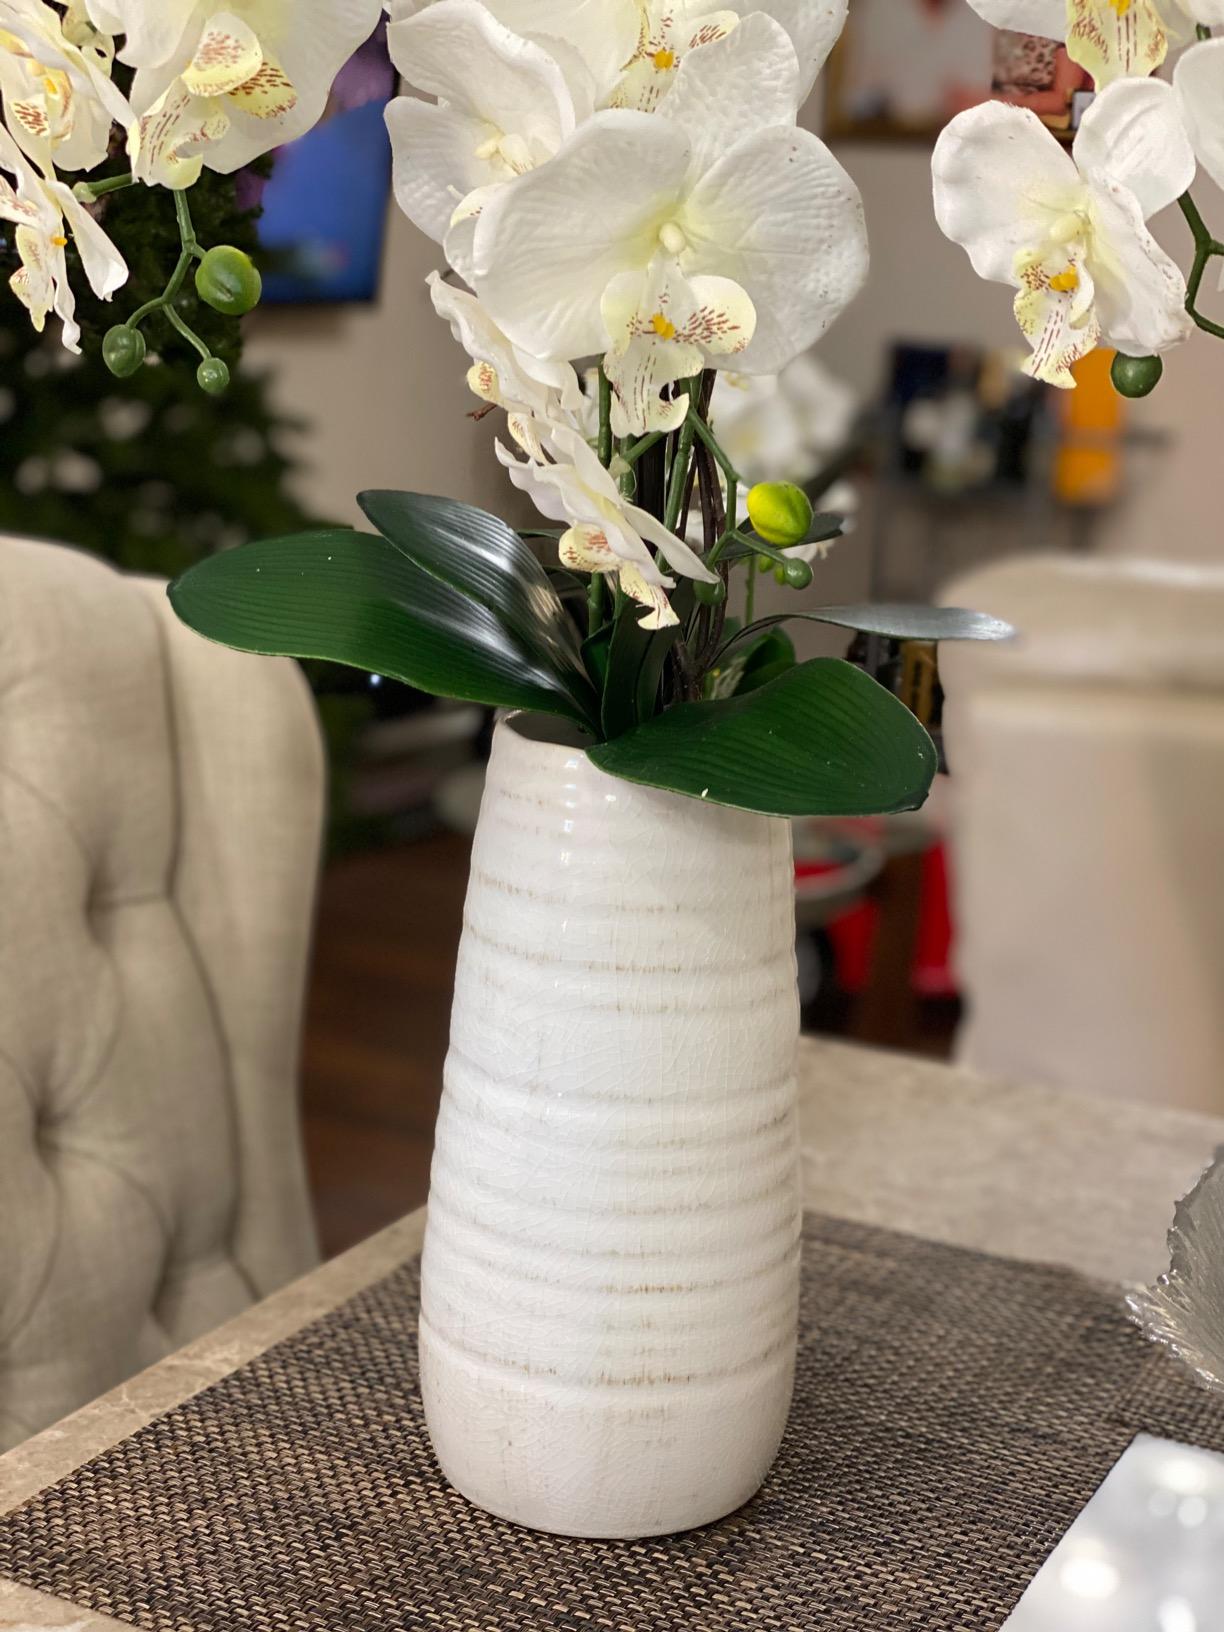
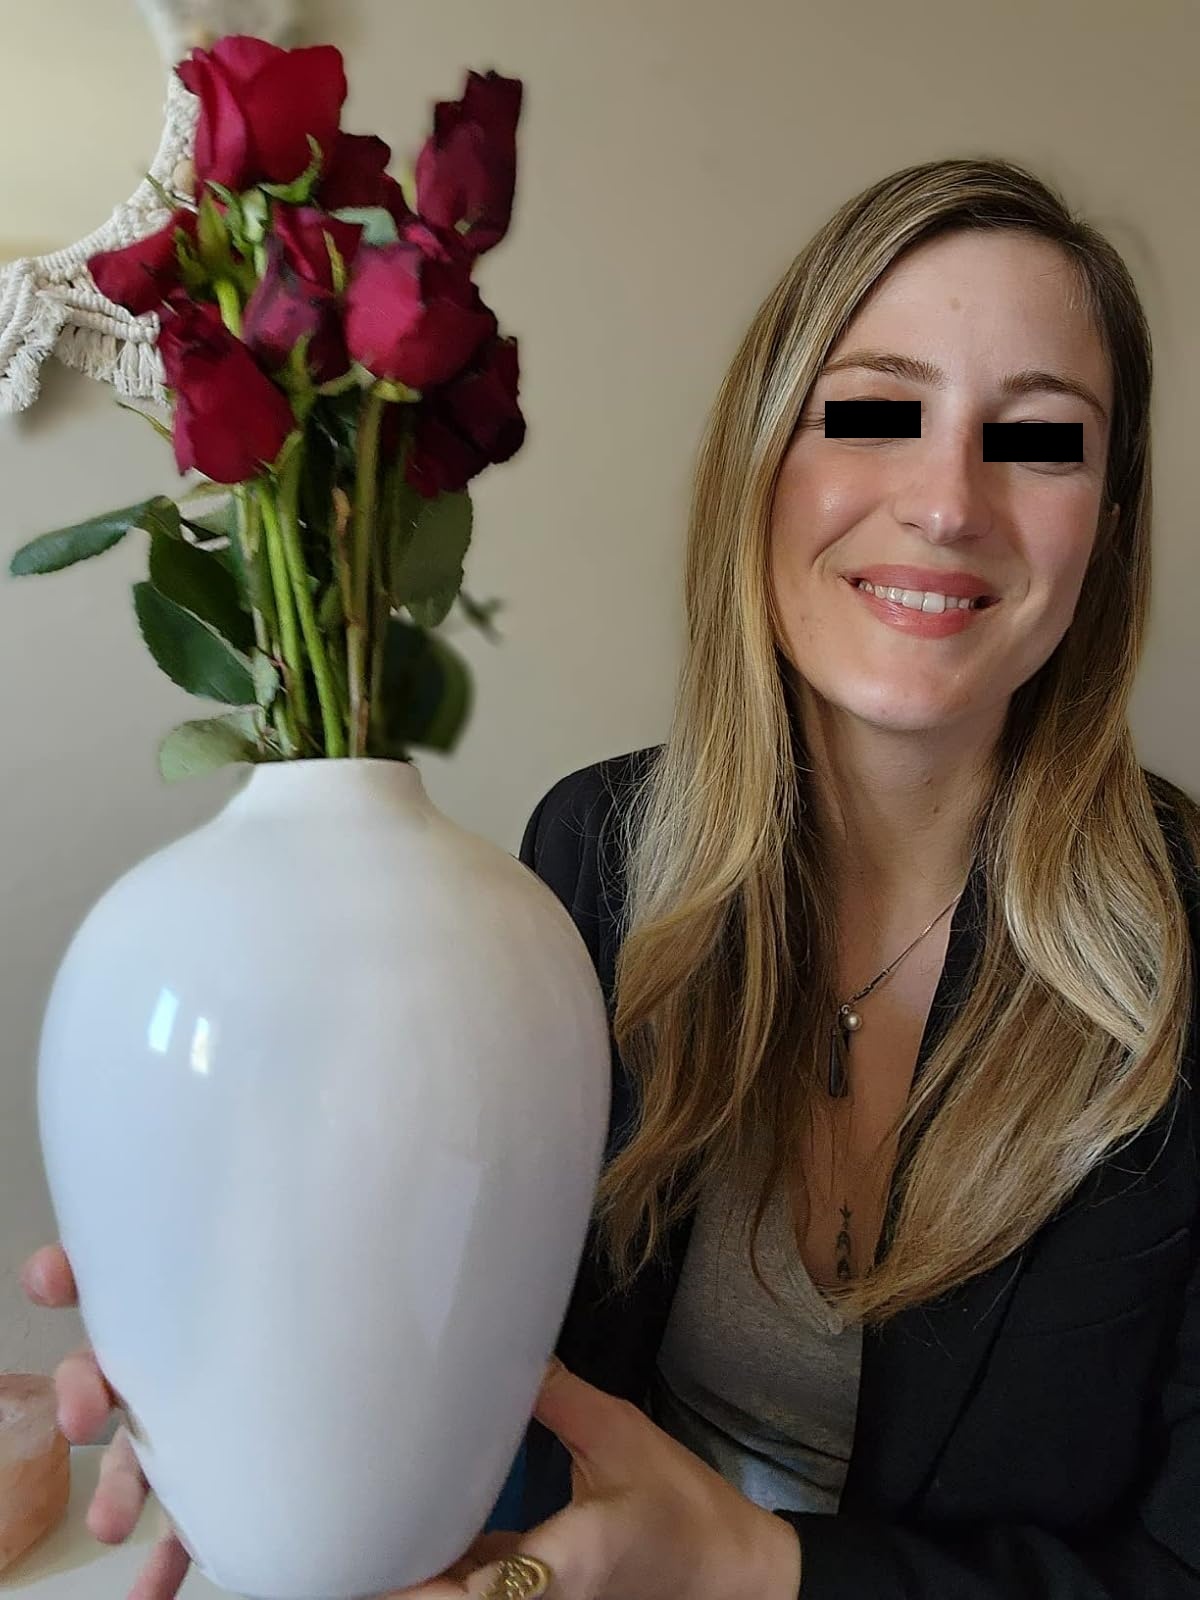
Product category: vase
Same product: no